The Cat and the Canary (1927 film)

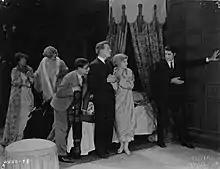
Cast of the film (from the left): Flora Finch, Gertrude Astor, Creighton Hale, Forrest Stanley, Laura La Plante, and Arthur Edmund Carewe

Universal chose Irish actor Creighton Hale to play hero Paul Jones, Annabelle's cousin. Hale had appeared in 64 silent films before "The Cat and the Canary", notably the 1914 serial "The Exploits of Elaine" and D. W. Griffith's "Way Down East" (1920) and "Orphans of the Storm" (1921). Hale's role in "The Cat and the Canary" was to provide comic relief. According to critic John Howard Reid, "He is forever backing into furniture or finding himself in a risqué position under a bed or wrestling with stray objects like falling books or enormous bed-springs." Hale had trouble finding a solid career in sound film. Many of his parts were minor and uncredited.